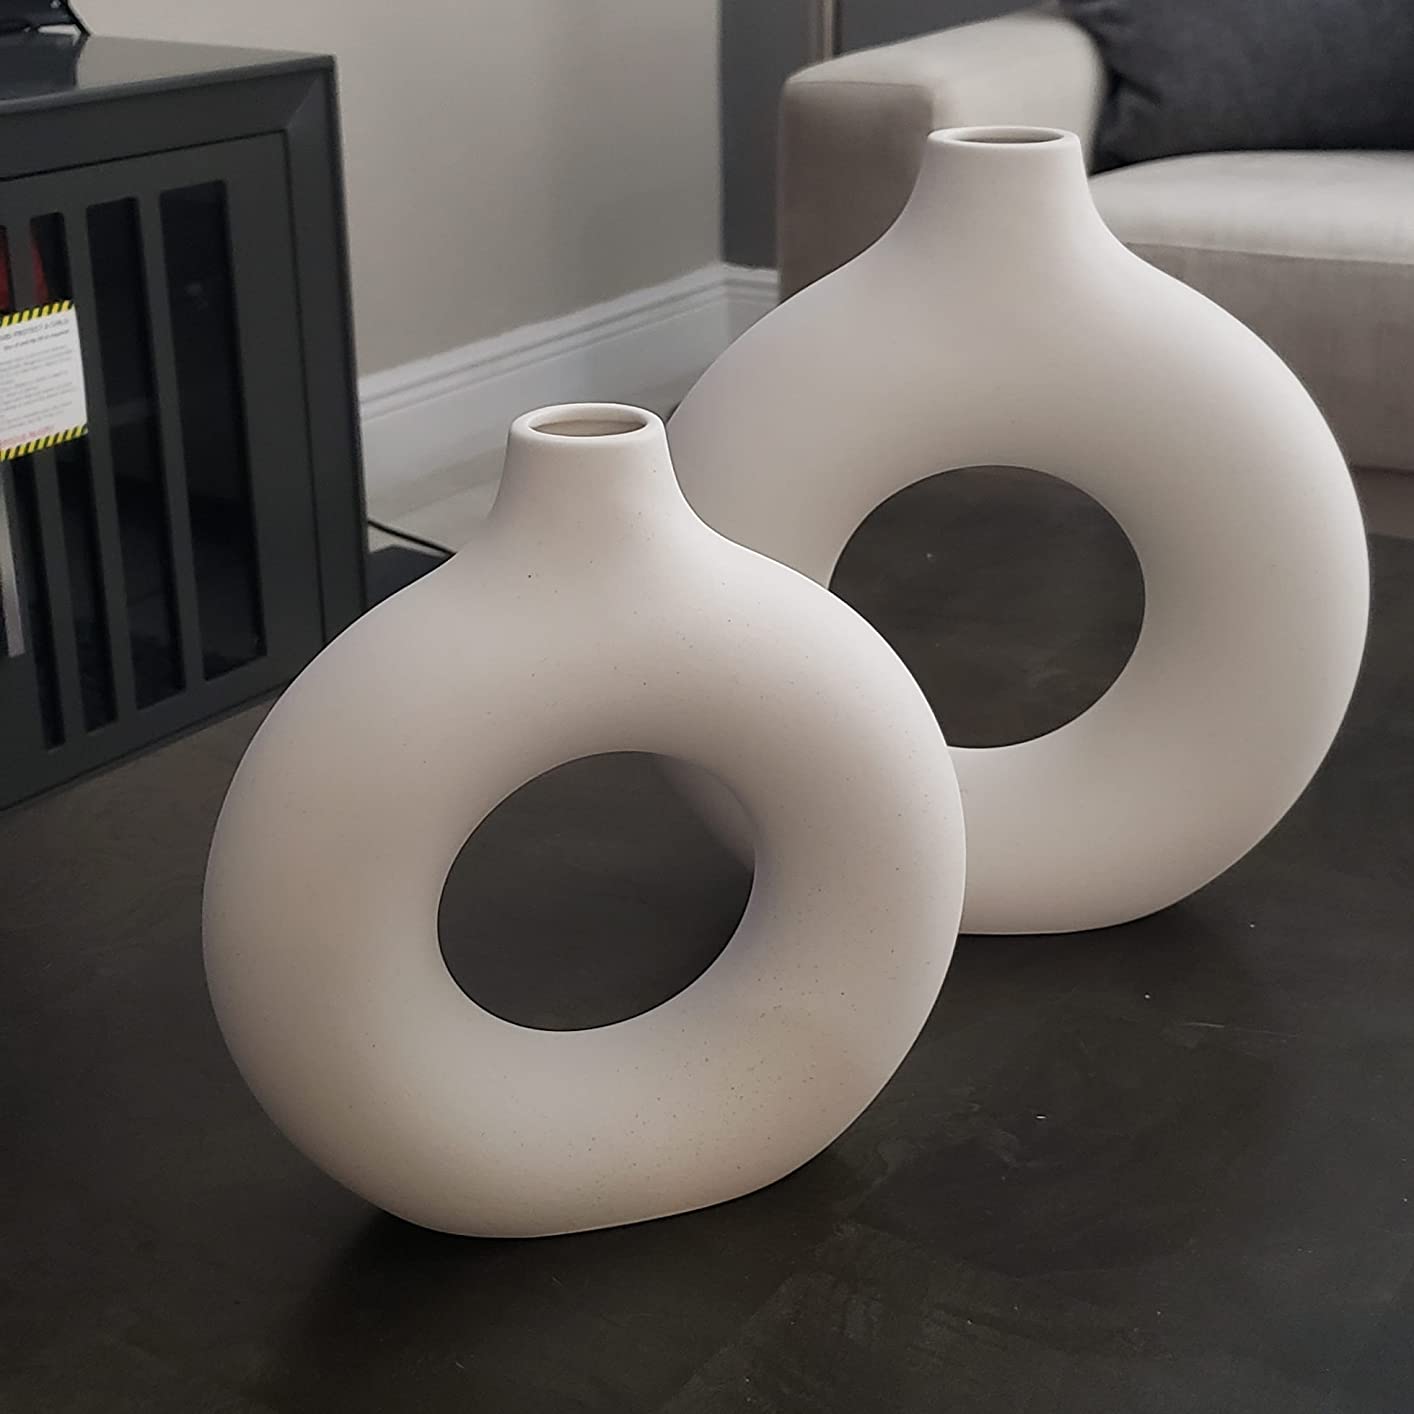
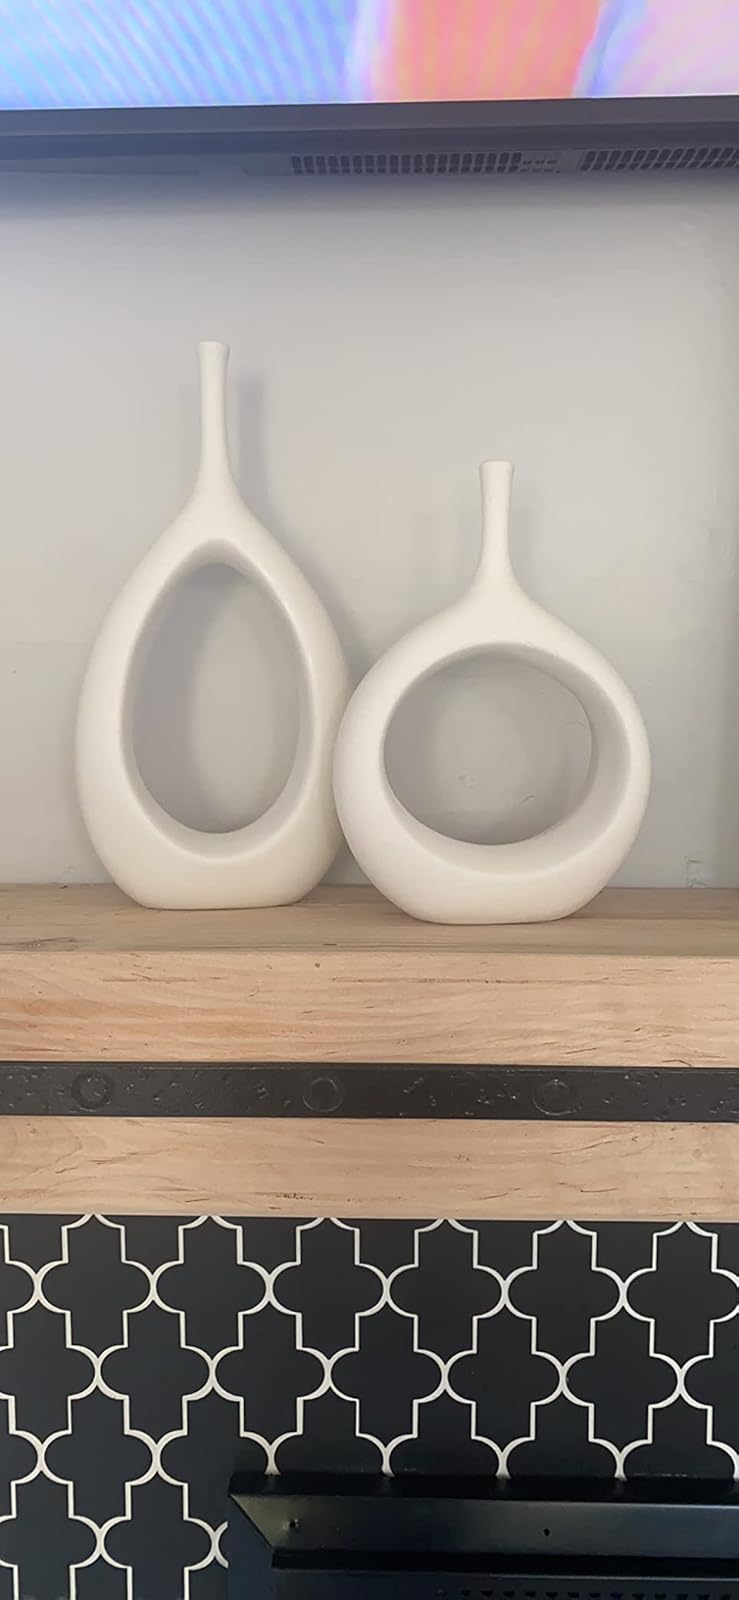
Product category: vase
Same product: no